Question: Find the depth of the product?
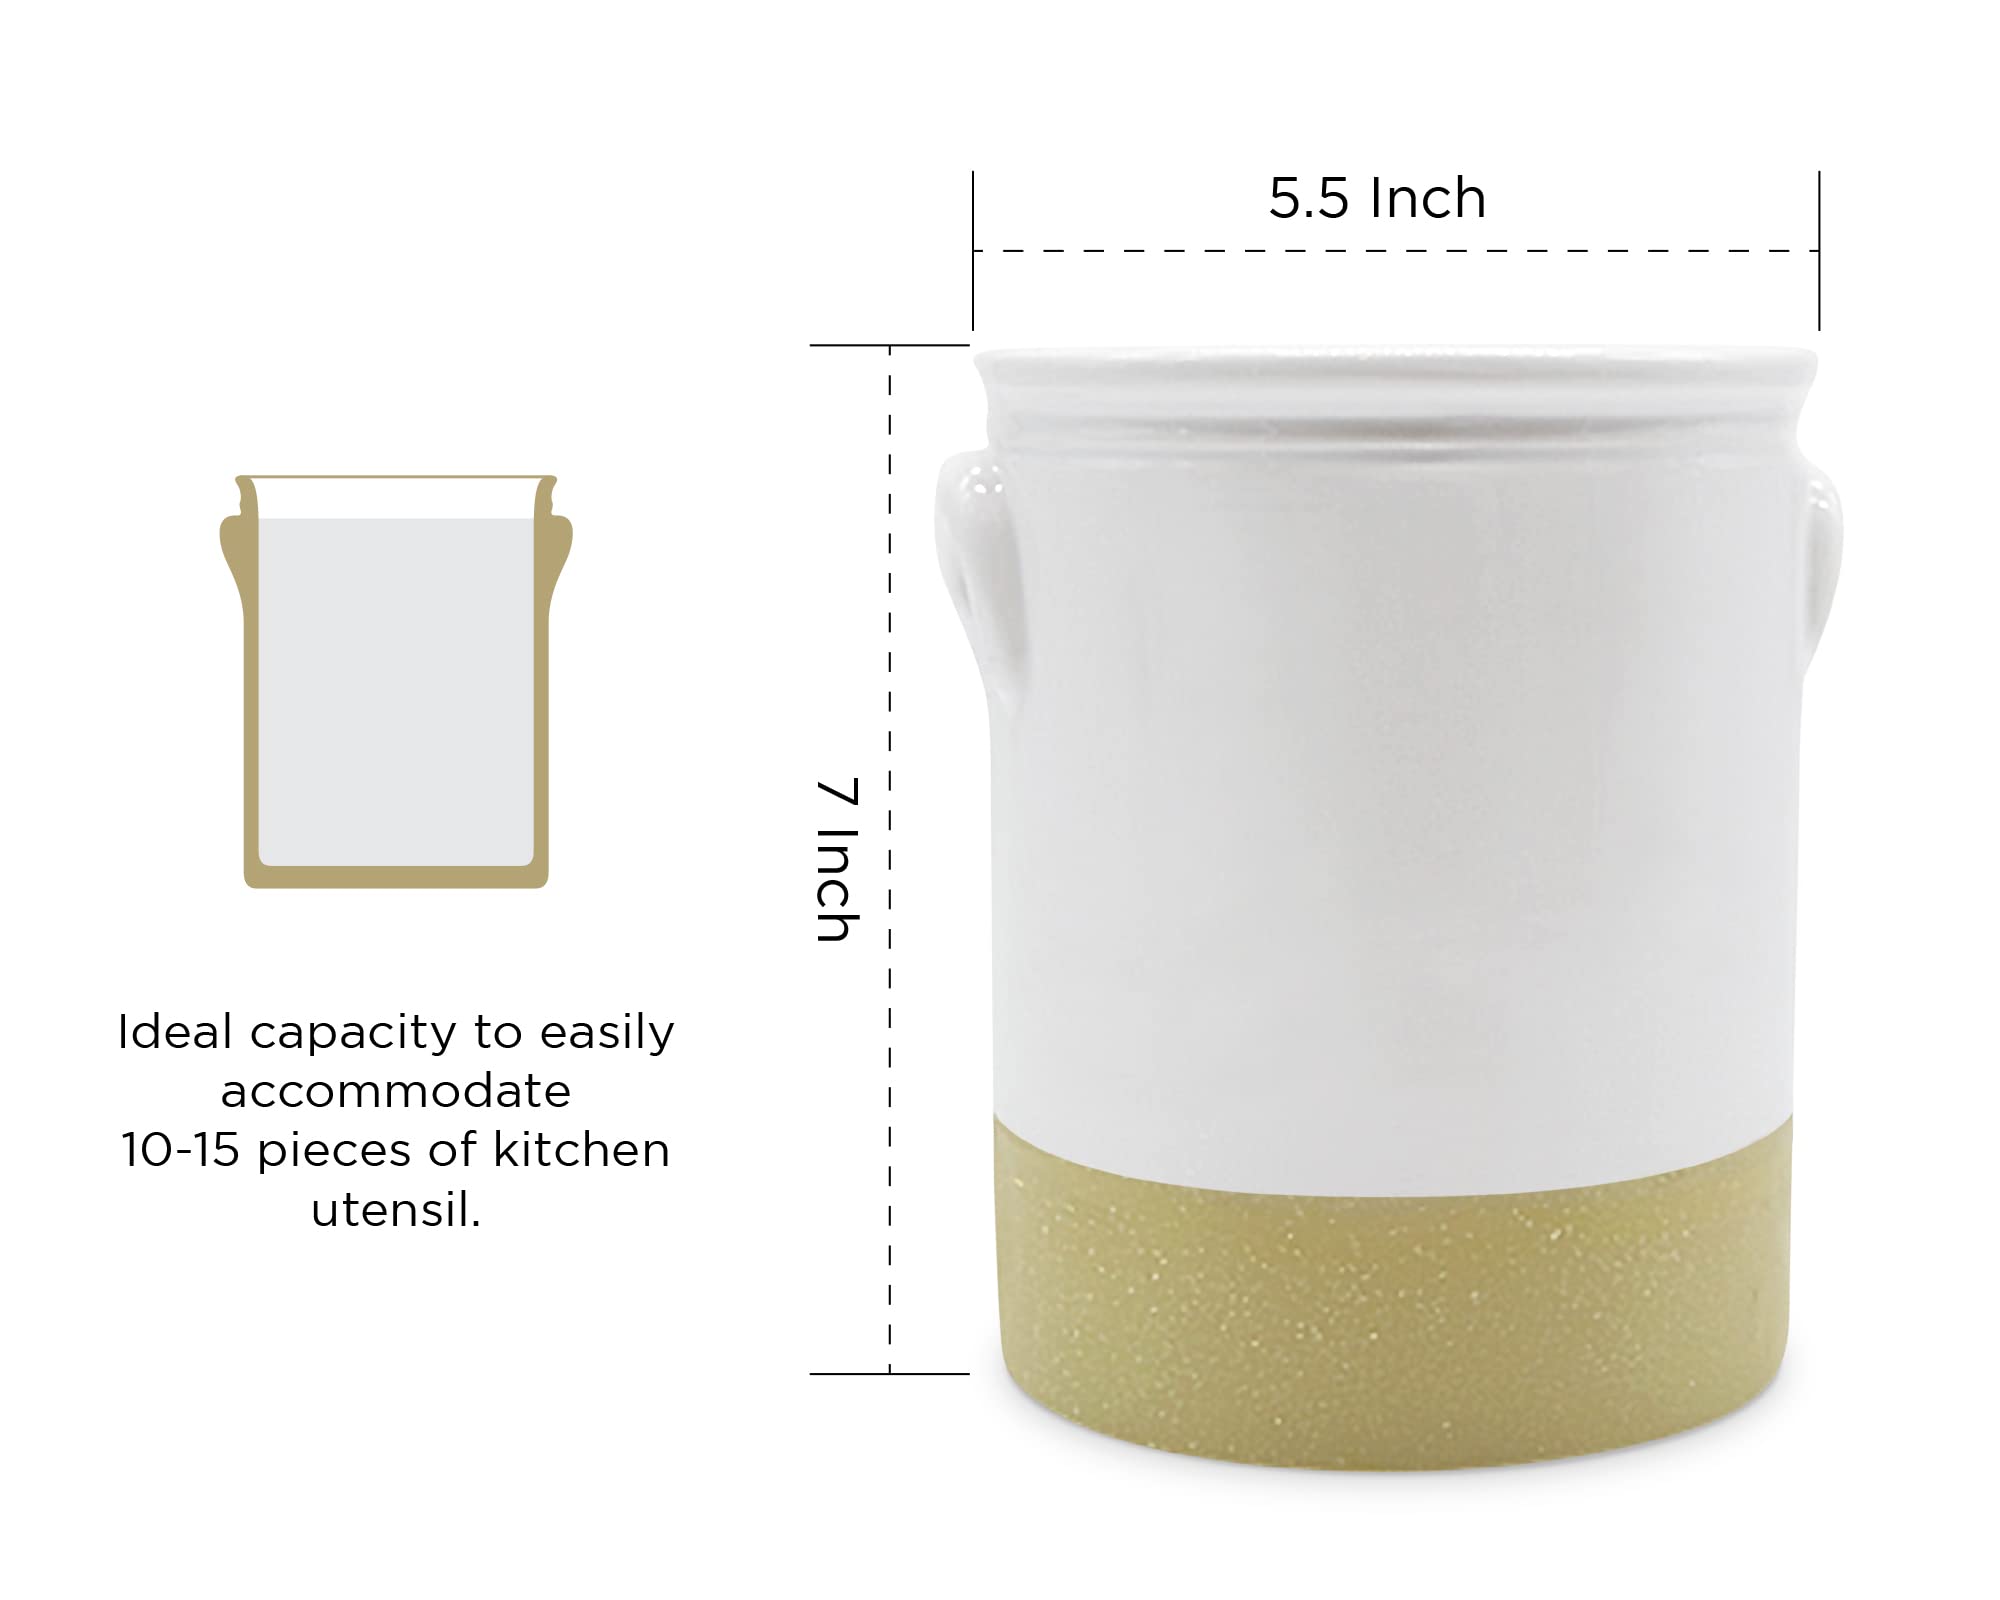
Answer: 5.5 inch